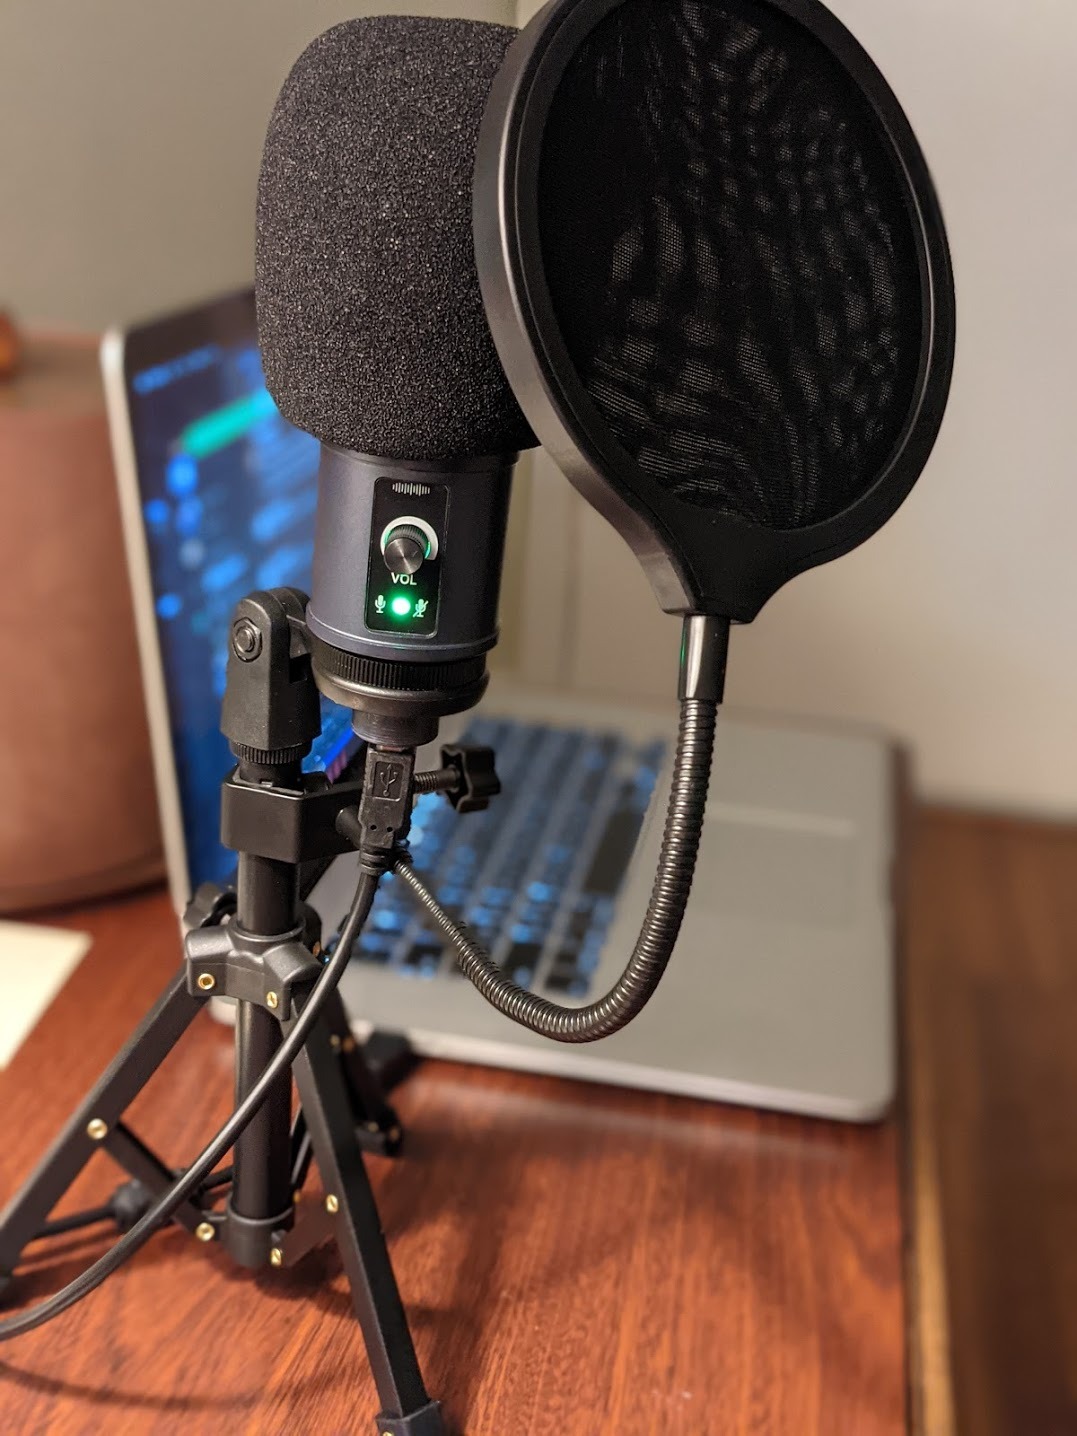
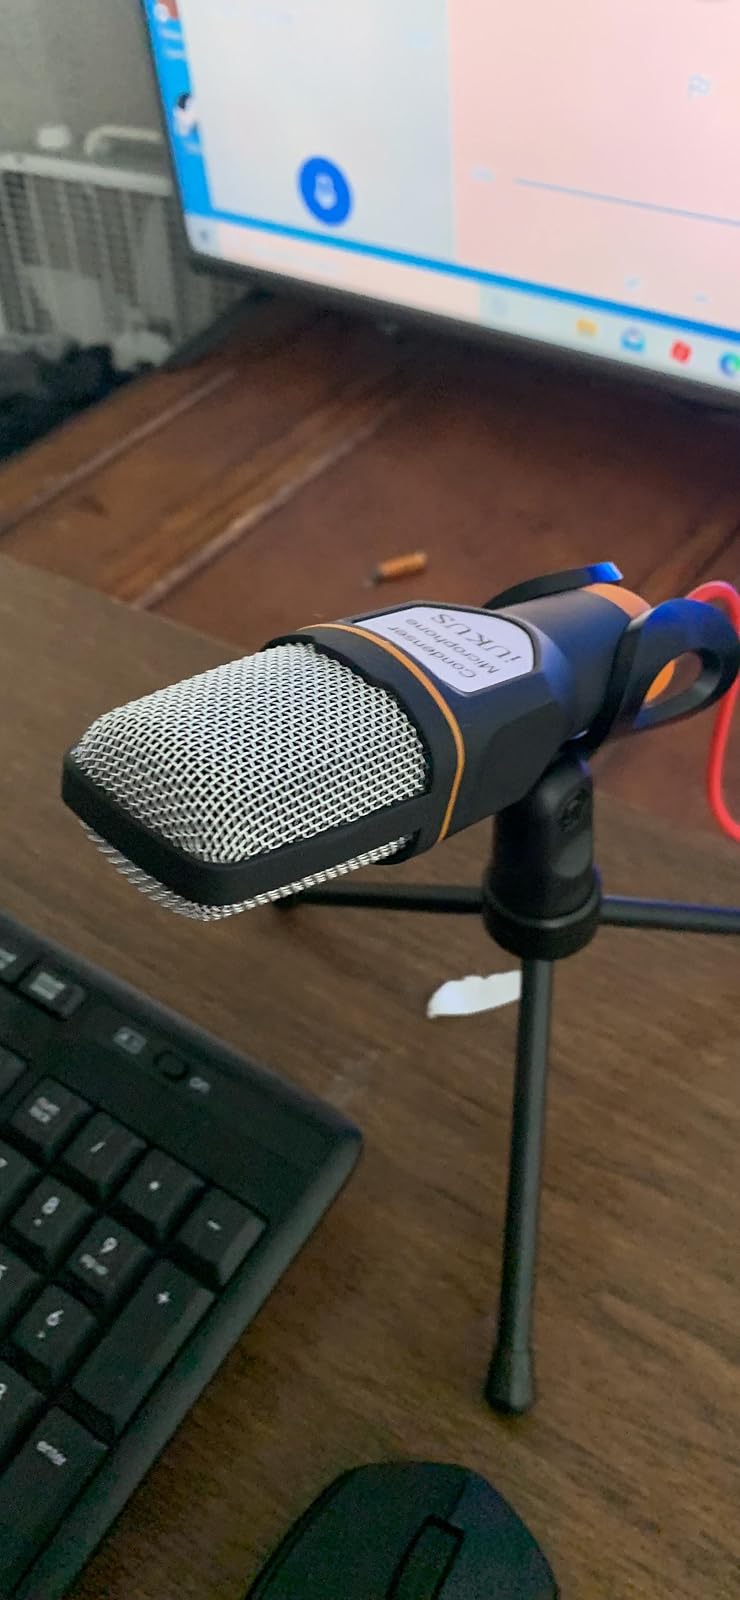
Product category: microphone
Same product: no